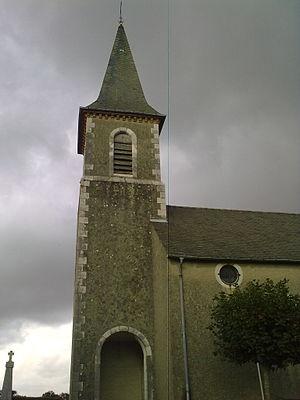
Casteide-Cami
Casteide-Cami est une commune française, située dans le département des Pyrénées-Atlantiques en région Nouvelle-Aquitaine.